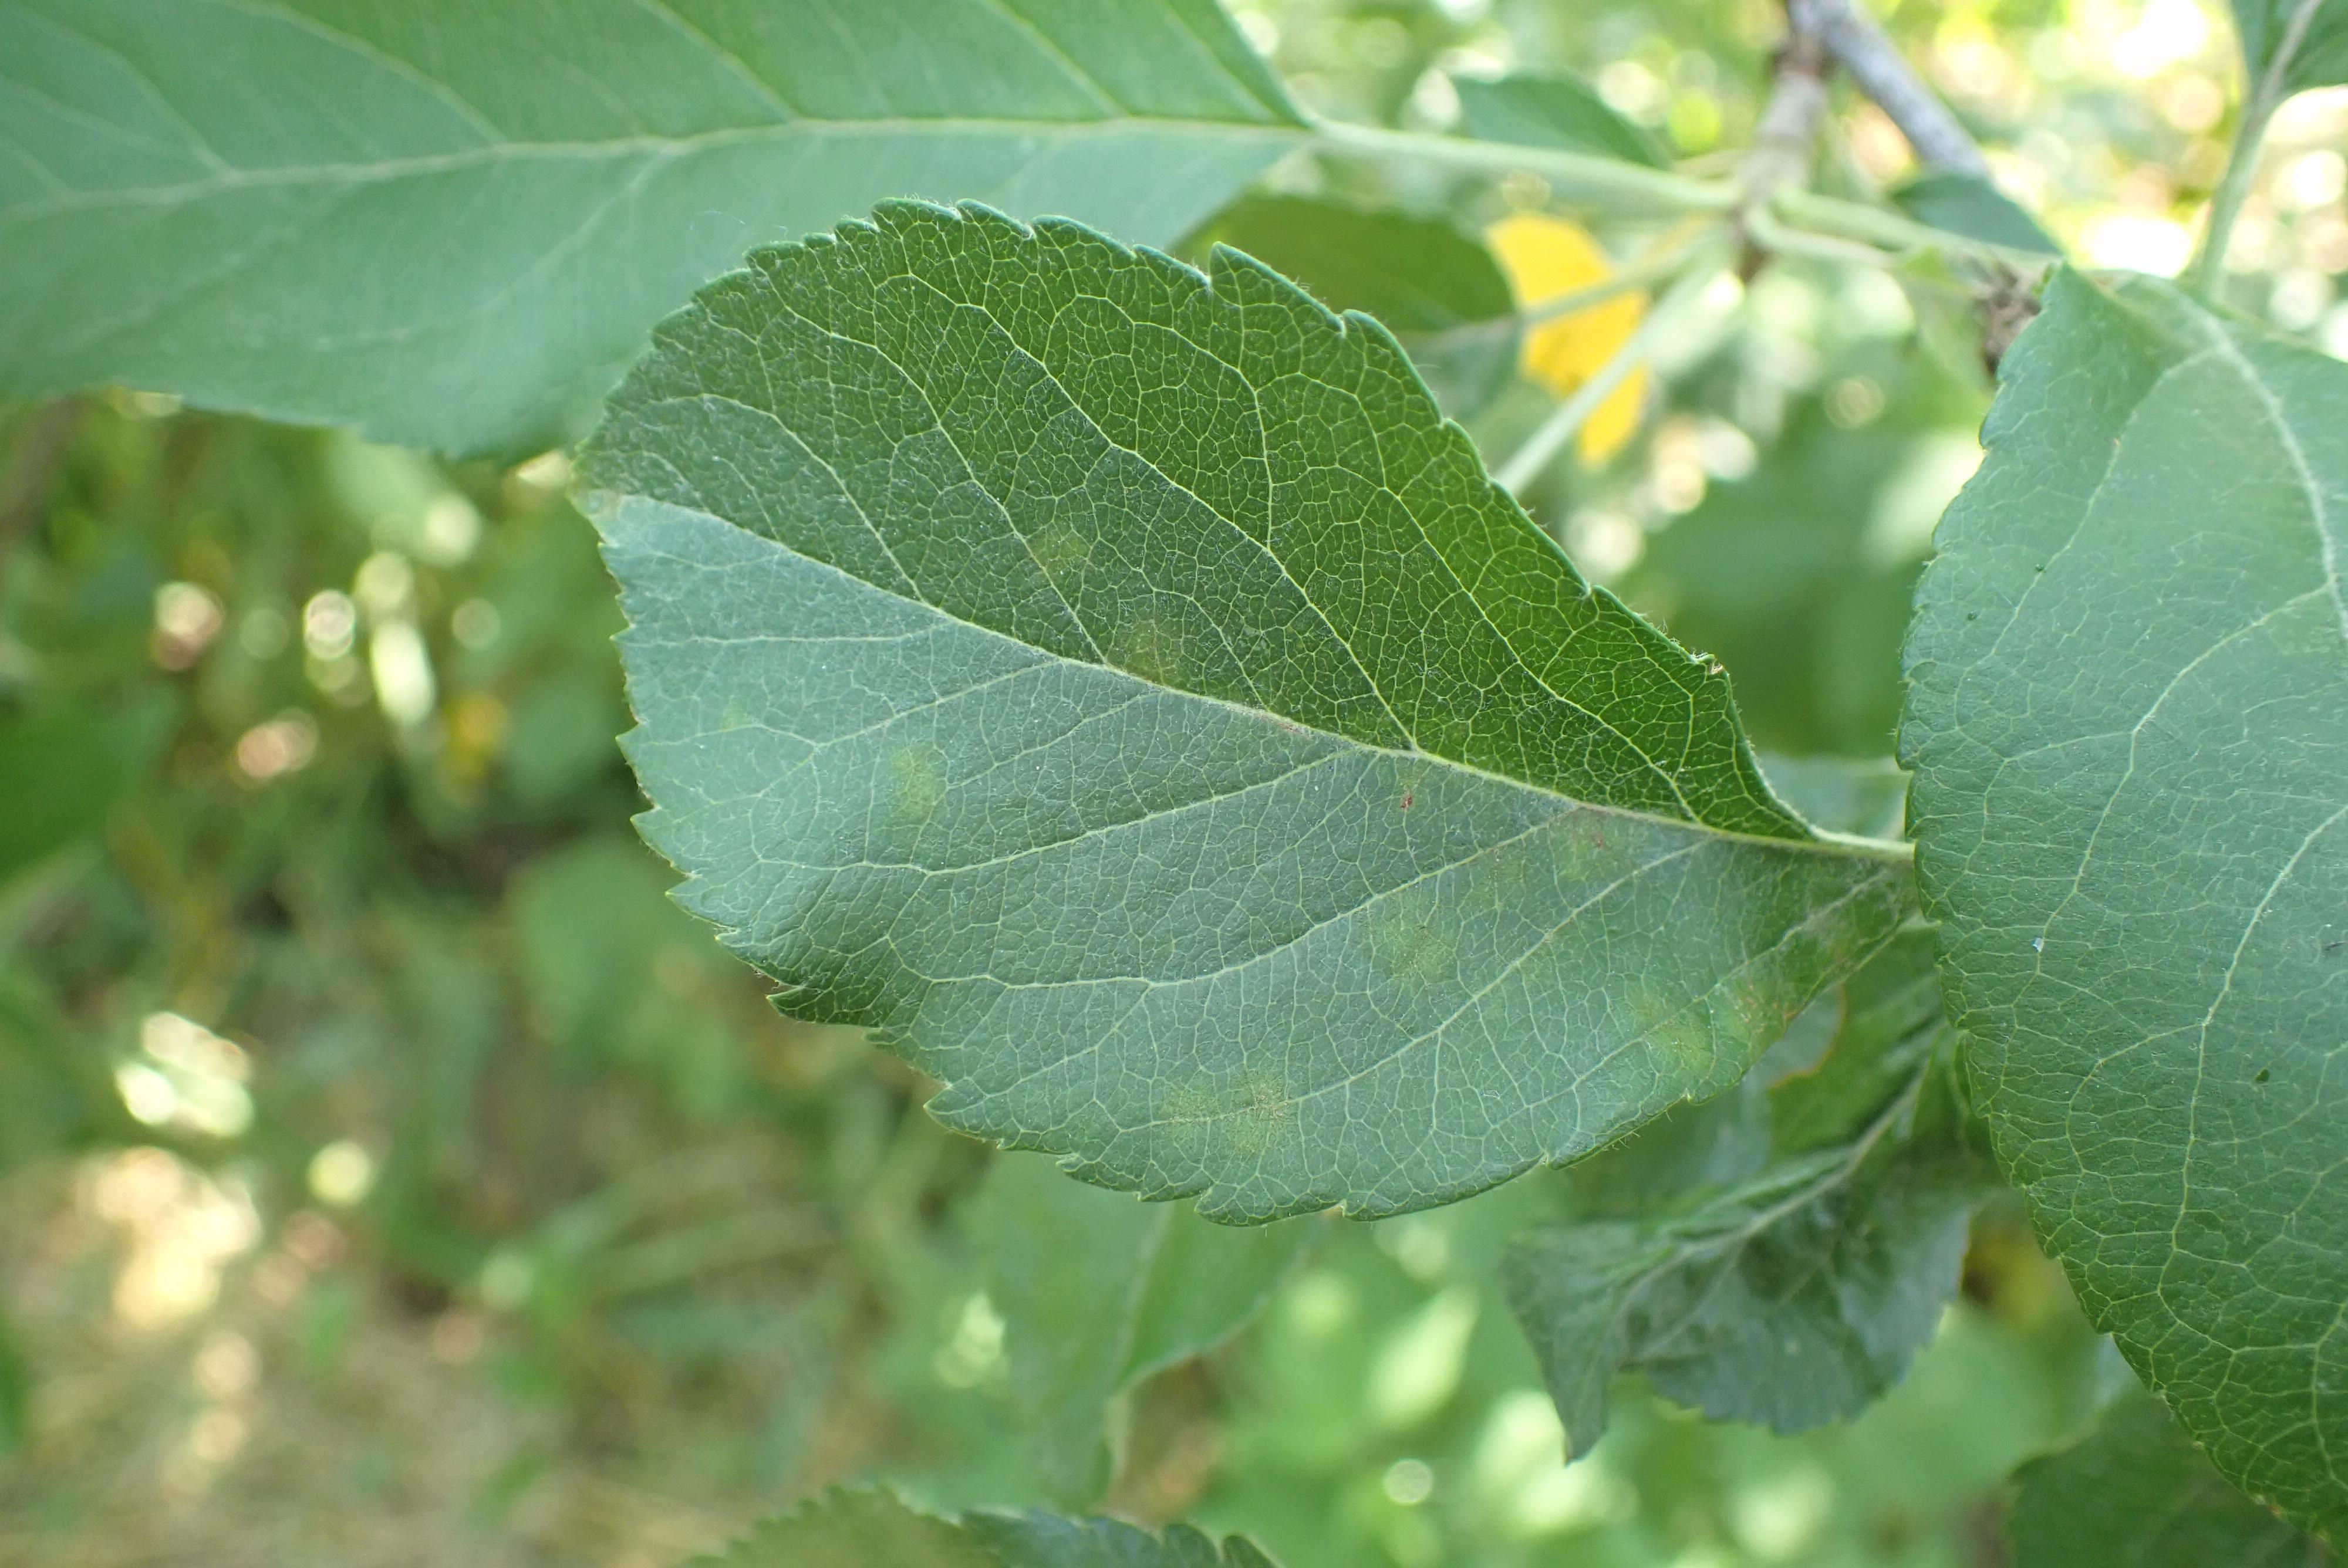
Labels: scab